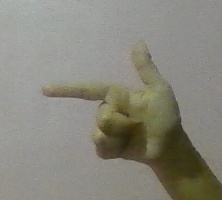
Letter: yaa